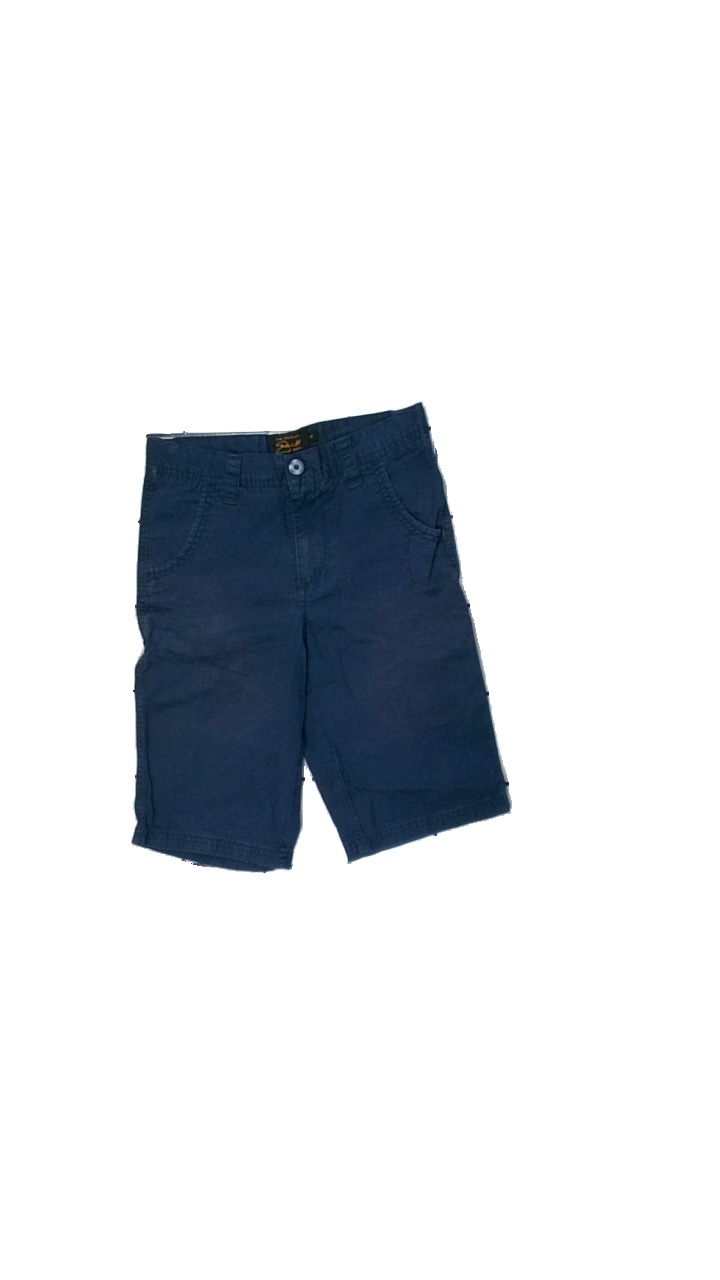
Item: Shorts (Children)
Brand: Skill
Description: blå shorts, antydan till fläck på knäna
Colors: Blue
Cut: Regular
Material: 100% cotton
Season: Summer
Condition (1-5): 4
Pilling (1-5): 5
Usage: Reuse
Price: <50